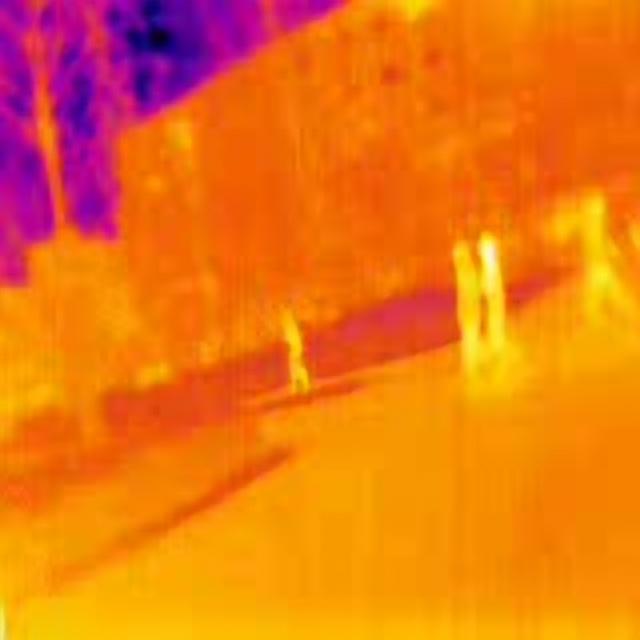
Detected objects:
label: person
label: person
label: person
label: person